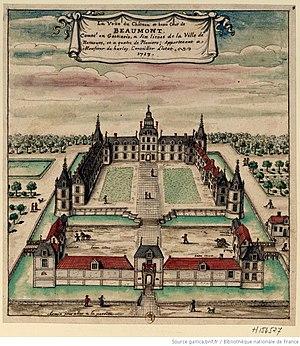
La Veüe du Chasteau et basse Cour de Beaumont, Comté en Gastinois, à Six lieües de la Ville de Nemours et a quatre de Pluviers
Le château de Beaumont-du-Gâtinais est situé sur la commune de Beaumont-du-Gâtinais en Seine-et-Marne, à 8 kilomètres au sud de Puiseaux.